The Rochdale Pioneers

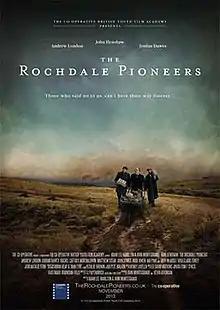
Official film poster

The Rochdale Pioneers is a British biographical feature film, released in 2012, that tells the story of the foundation of the first successful cooperative retail store by working class members of the Rochdale Society of Equitable Pioneers, in 1844. This came at a time of chronic unemployment, poverty, hunger and social inequality, and it was met with prejudice and opposition.